Bobby Tullis

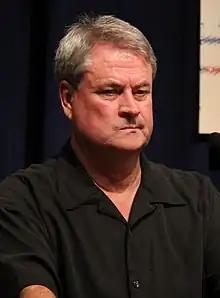

Robert Wayne Tullis (born 1950/51) is an American politician of the Libertarian Party. He is a former mayor of Mineral Springs, Arkansas, serving from 2015 to 2019, and a former member of the Arkansas House of Representatives, serving from 1979 until 1993.